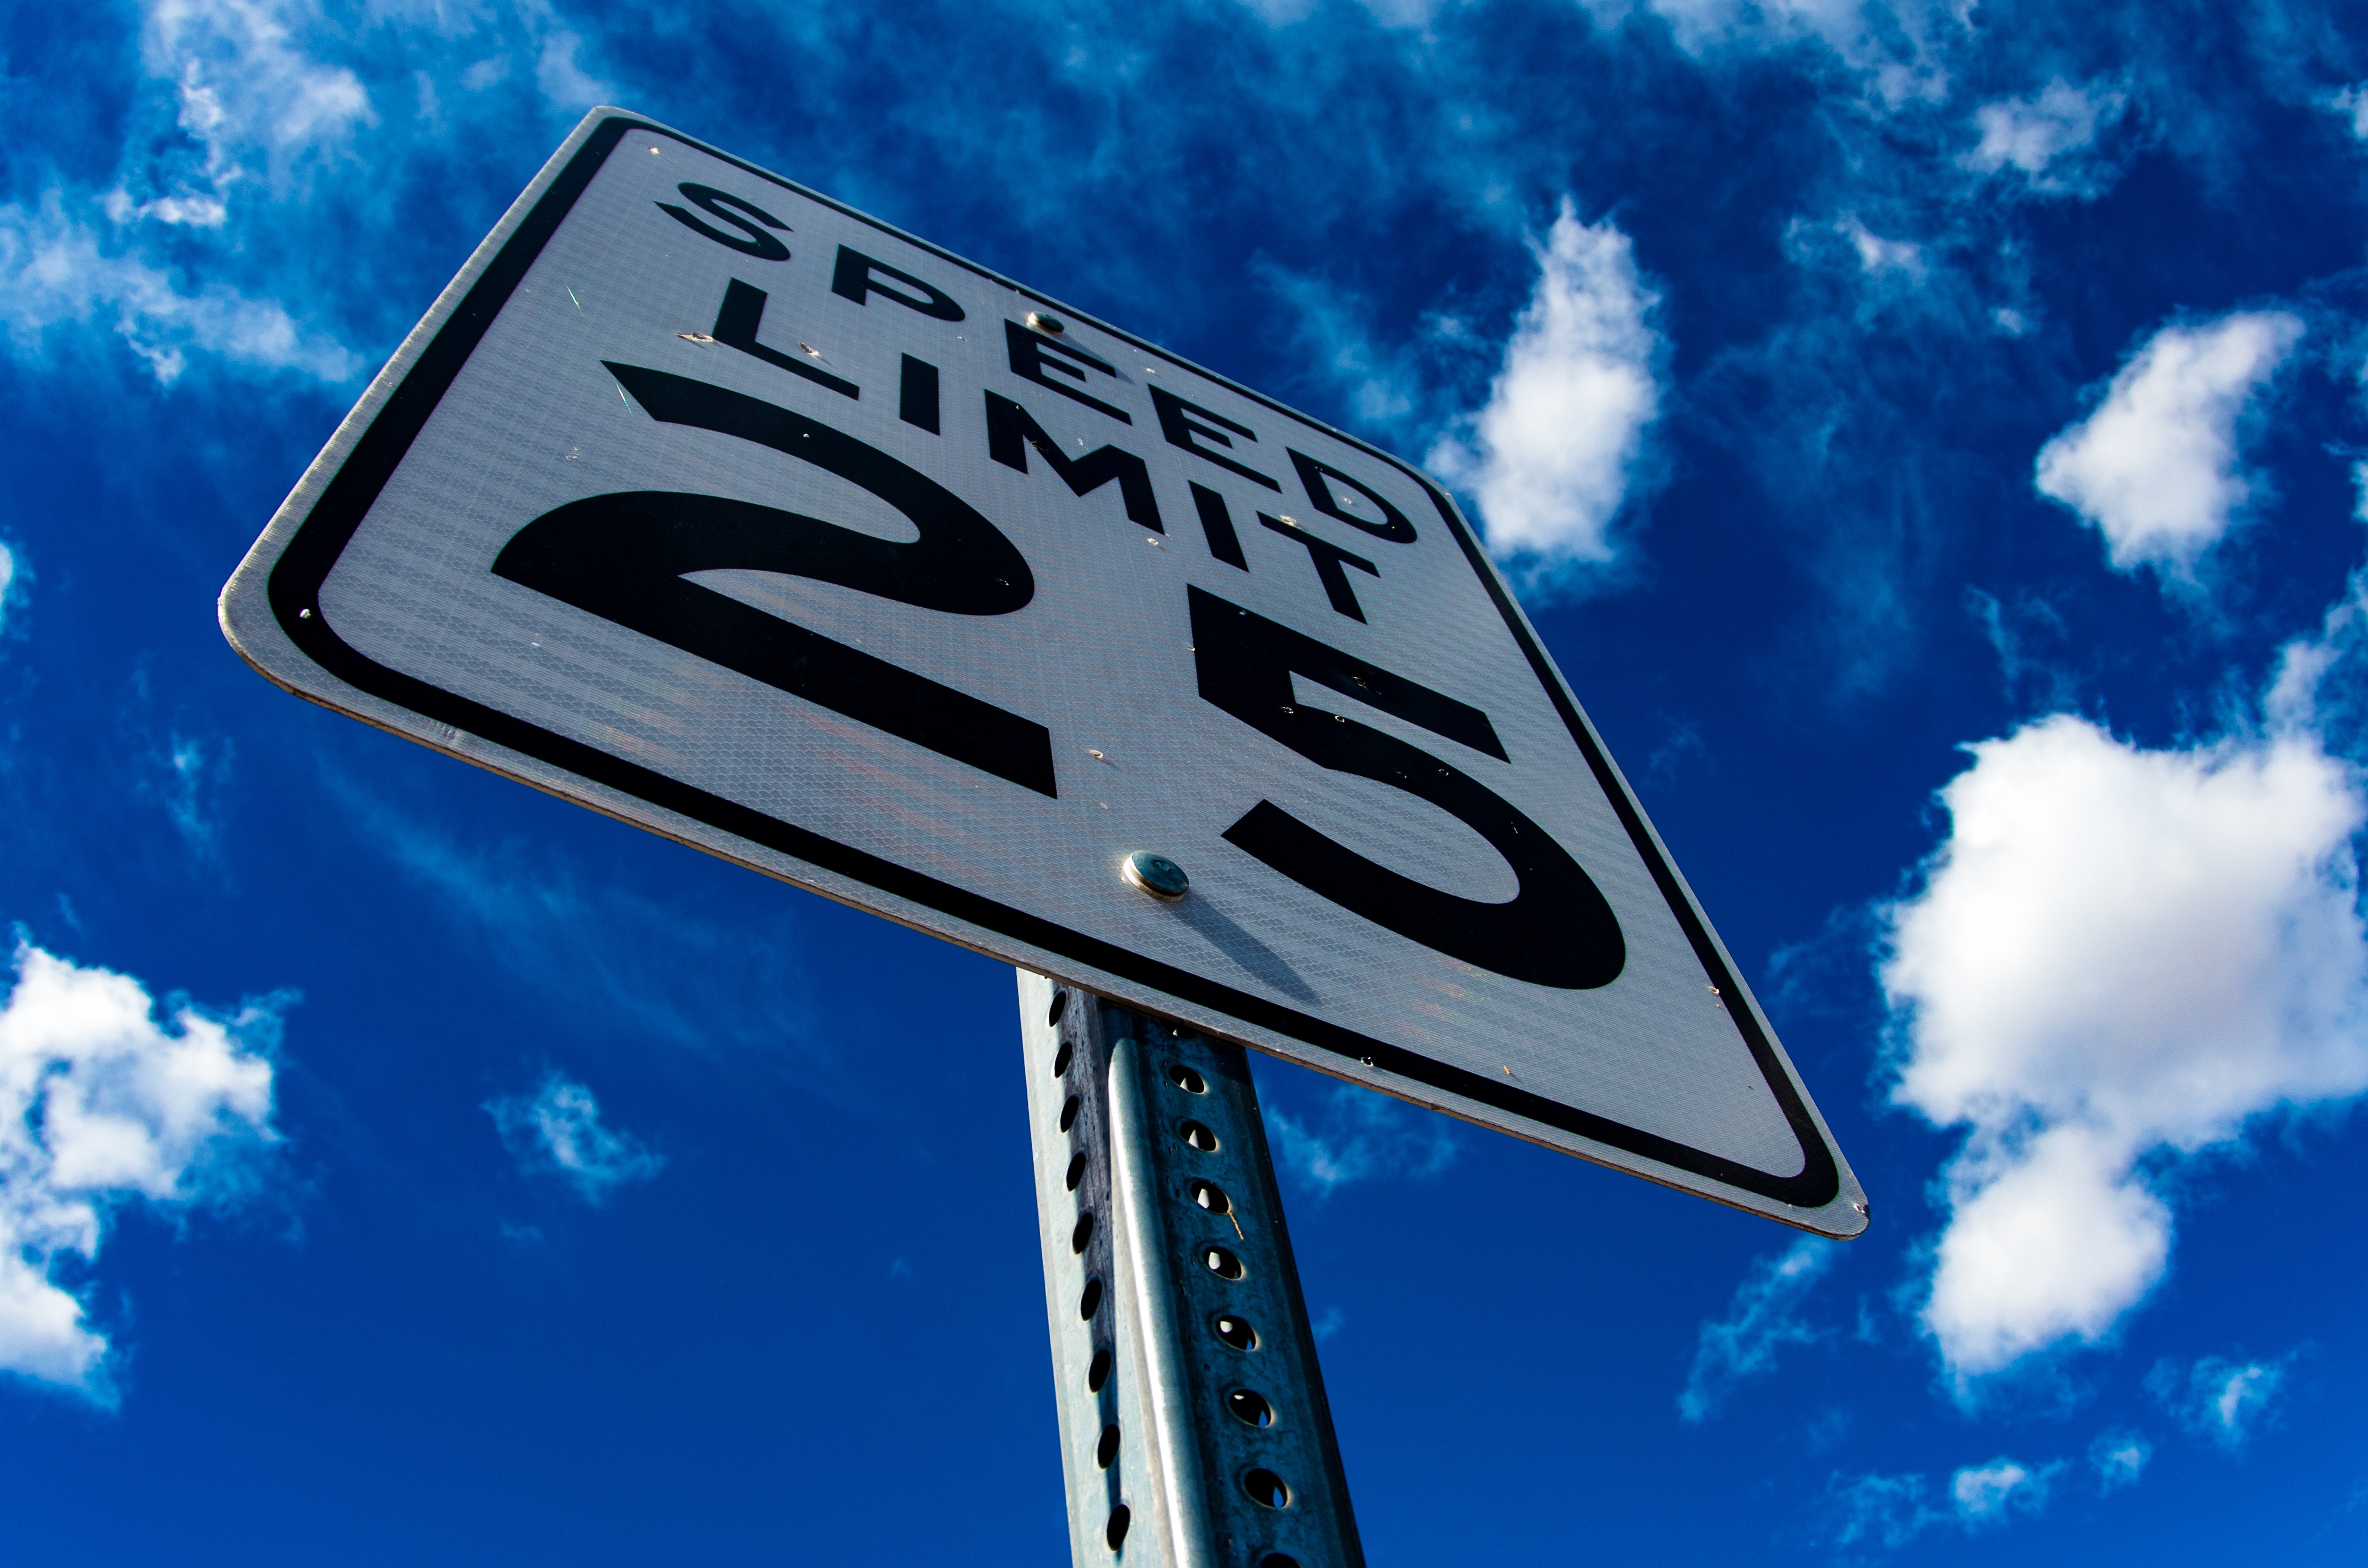
sky, road, white, street, advertising, sign, roadsign, symbol, blue, business, street sign, speed, signage, road sign, font, message, conceptual, idea, limit, street signs, traffic sign